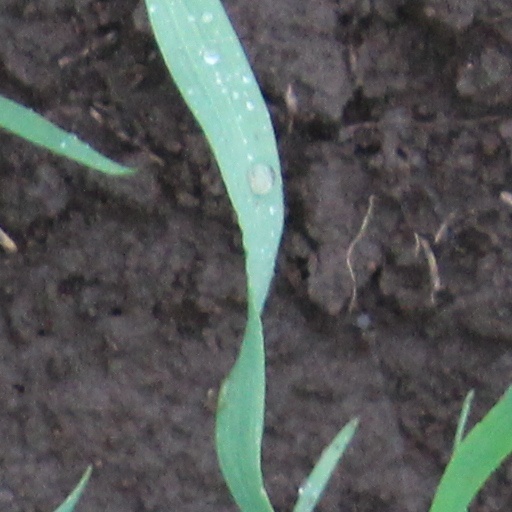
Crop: wheat